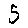
Label: 5